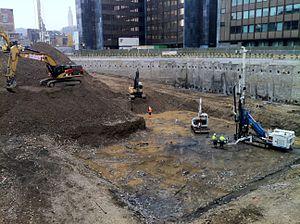
Travaux des fondations de la tour des finances
La Tour Paradis, souvent appelée Tour des Finances de Liège, est un immeuble de grande hauteur construit dans le quartier des Guillemins de Liège en Belgique. Sa hauteur, de 118 mètres - 136 avec l'antenne -, en fait l'immeuble le plus haut de Wallonie.